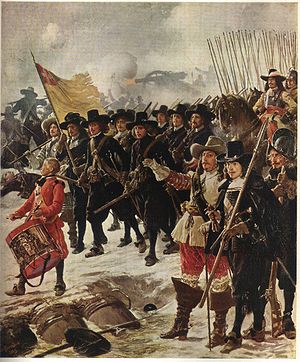
Vilhelm Rosenstand
"""Studenternes deltagelse i Københavns forsvar natten mellem 10. og 11. februar 1659"" malet 1889 af Vilhelm Rosenstand til Festsalen på Københavns Universitet"
Vilhelm Jacob Rosenstand var en dansk kunstmaler. Hans mest kendte værker er nok udsmykningen af festsalen på Københavns Universitet.